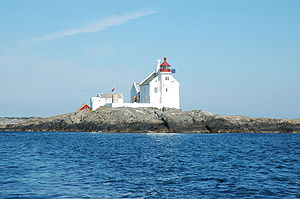
Kristiansandsfjorden / Galleri
Kristiansandsfjorden er fjorden udenfor Kristiansand i Agder fylke, syd i Norge. Lokalt bruges oftest navnet Byfjorden. Det er drøjt 5,5 nautiske mil fra Vestre havn i Kristiansand til åbent hav i Skagerrak syd for Oksø og Grønningen fyr. Ved Østre Havn har floden Otra sit udløb